Aviation in the interwar period

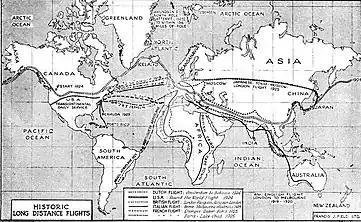
Long distance flights and records as of 1925 by nationality

The US Navy explored the idea of using airships as airborne aircraft carriers. Whereas the British had experimented with an aircraft "trapeze" on the "R33" many years before, the Americans built hangars into two new airships and even designed specialist airplanes for them. The and were the world's largest airships at the time, with each carrying four F9C Sparrowhawk fighters in its hangar. Although successful, the idea was not taken further. By the time the Navy started to develop a sound doctrine for using these airships, both had been lost in accidents. More significantly, the seaplane had become more mature and was considered a better investment.